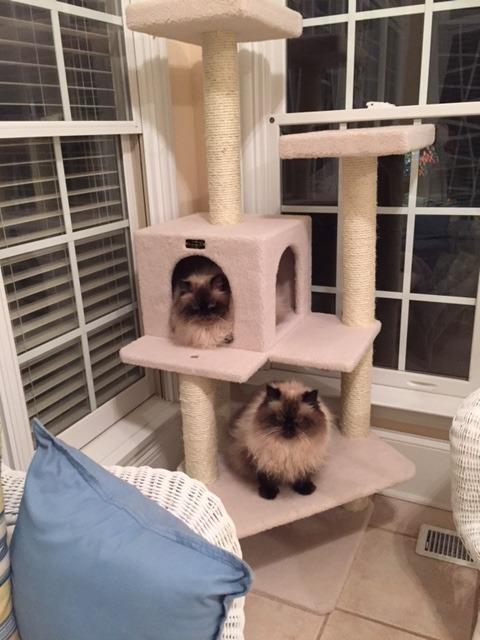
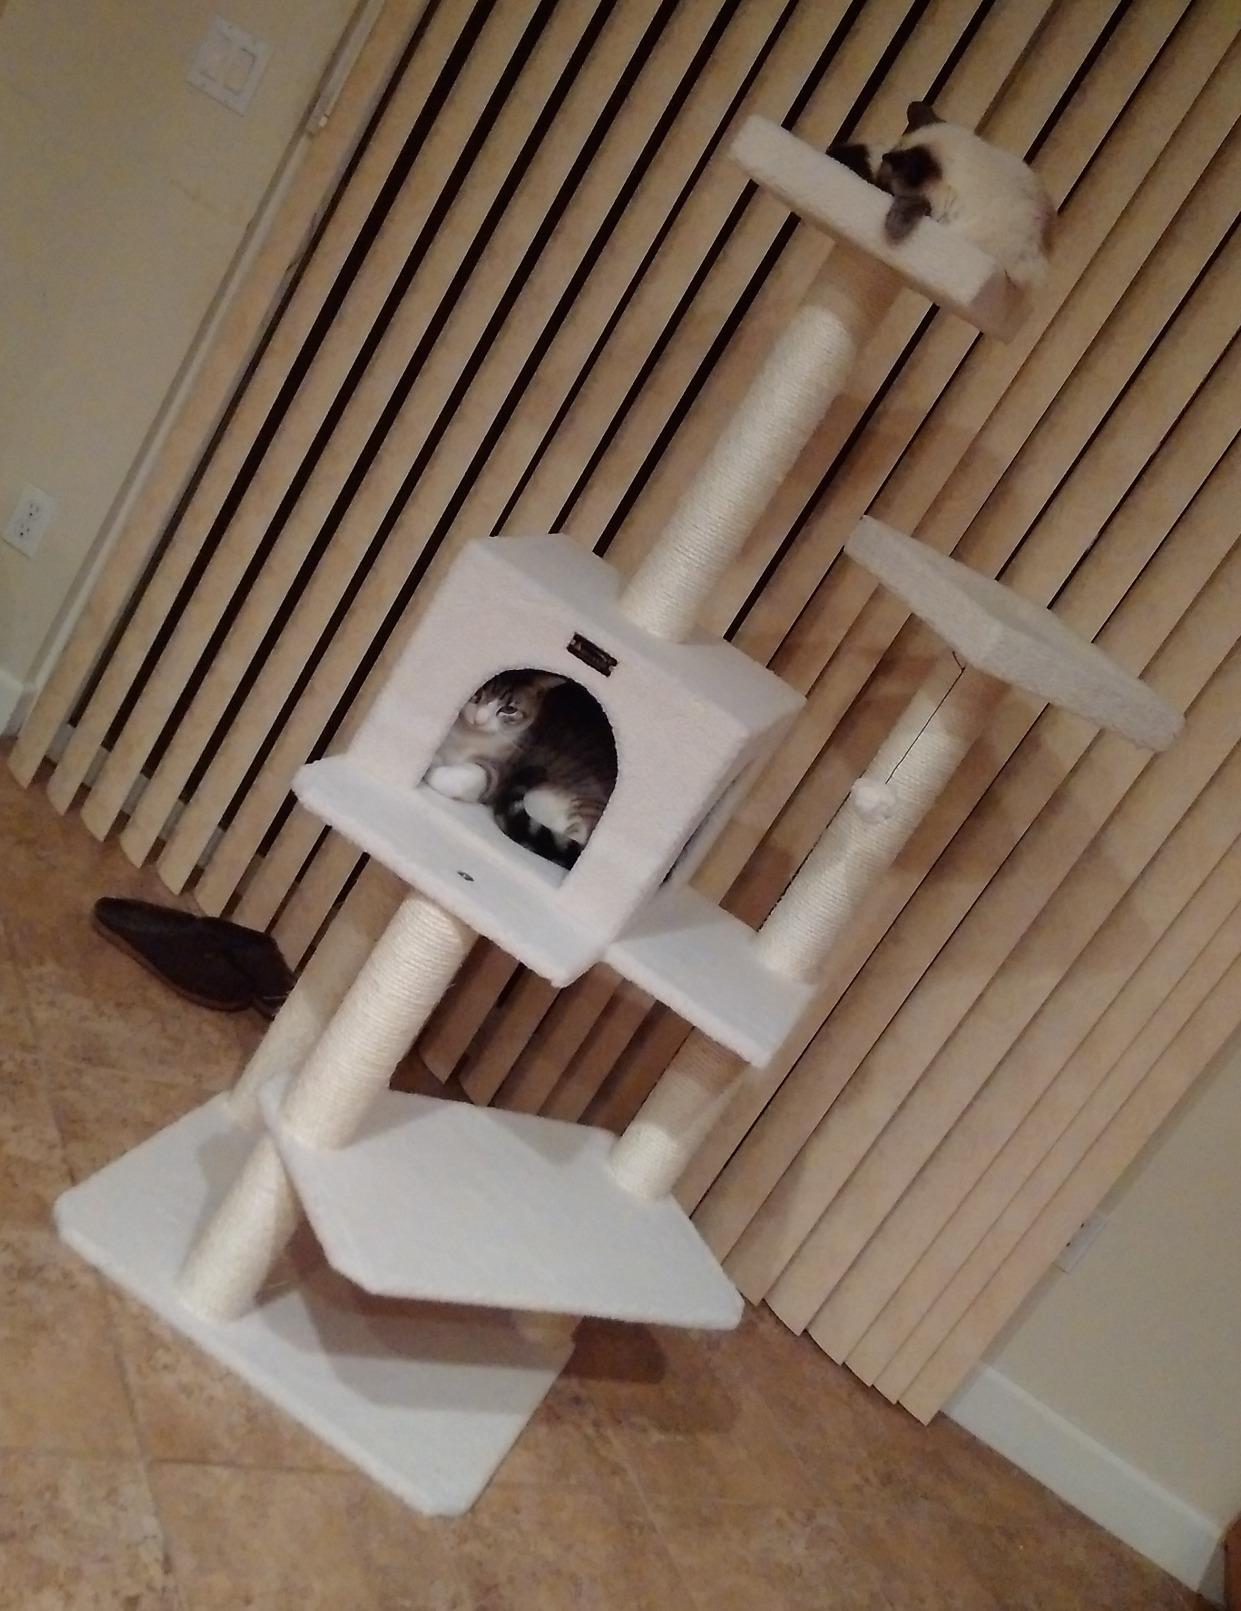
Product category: items_cat tree
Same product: yes